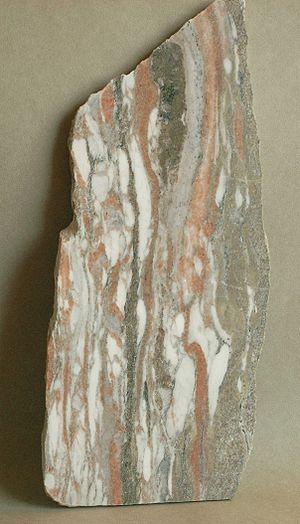
Marbre de Fauske en Norvège (NORVEGIAN ROSÉ / FURULI ROSÉ)